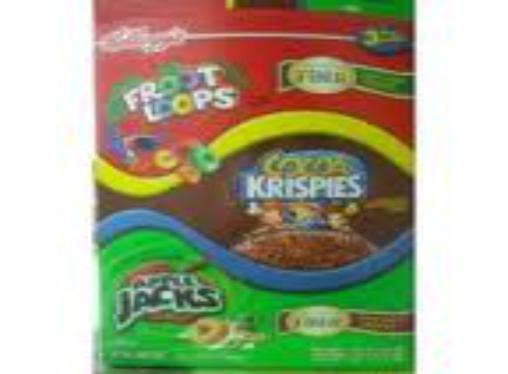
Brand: Cocoa Krispies
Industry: Food